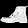
Label: Ankle boot